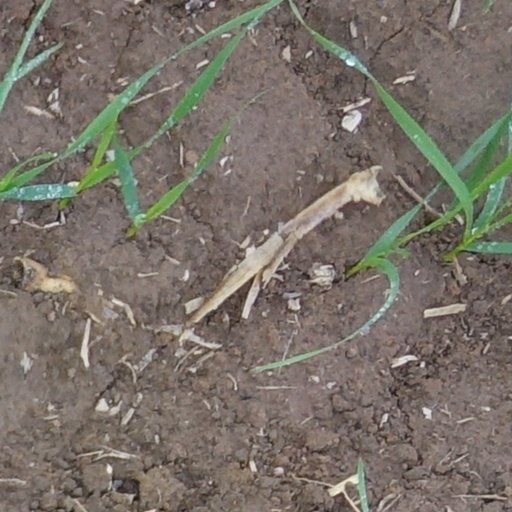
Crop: wheat